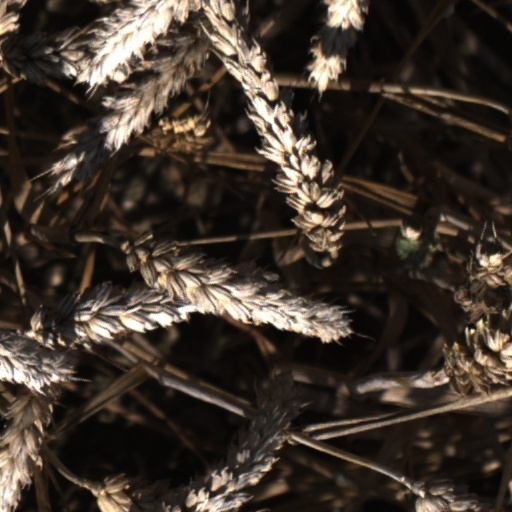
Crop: wheat